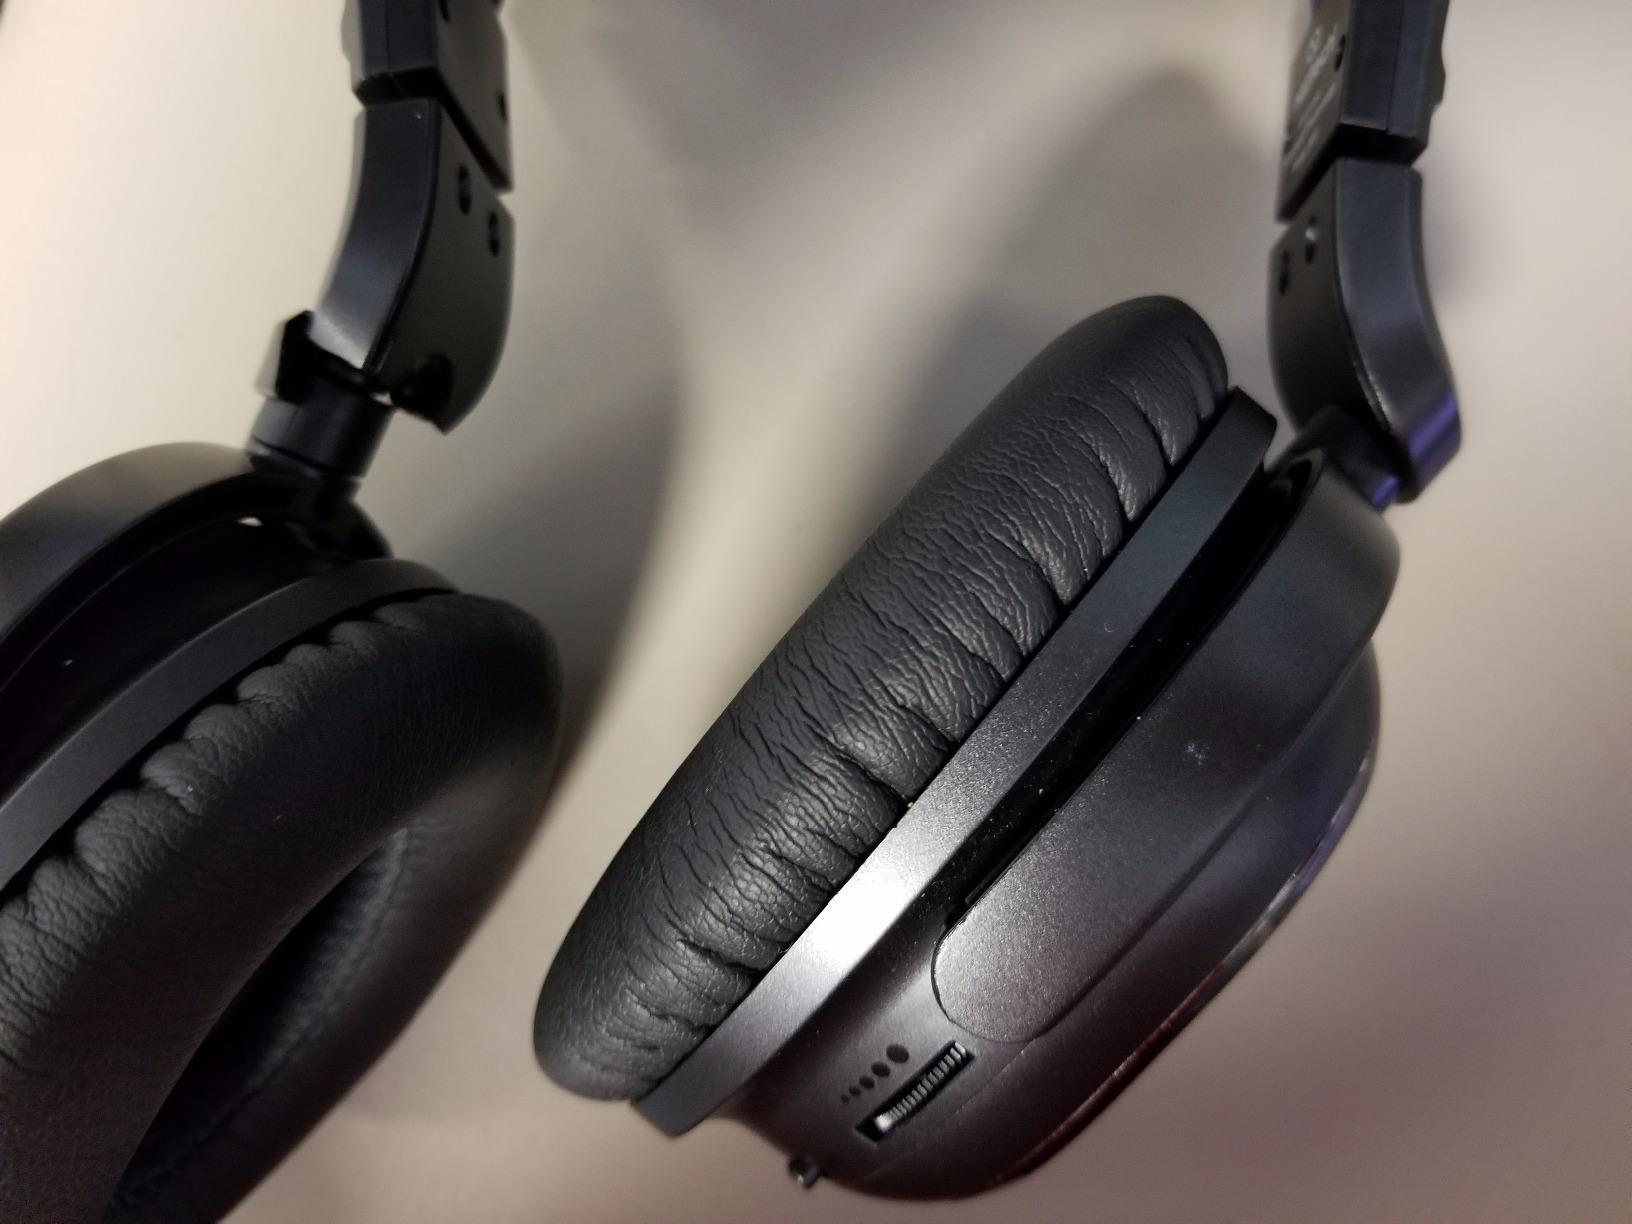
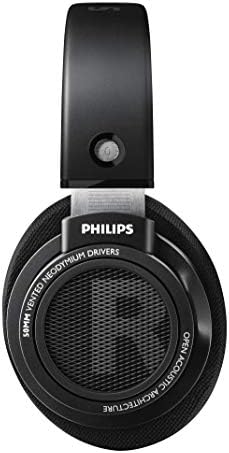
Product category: headphones
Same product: no